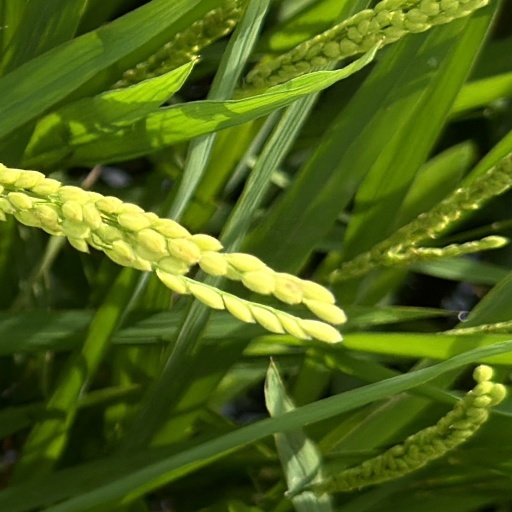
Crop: rice